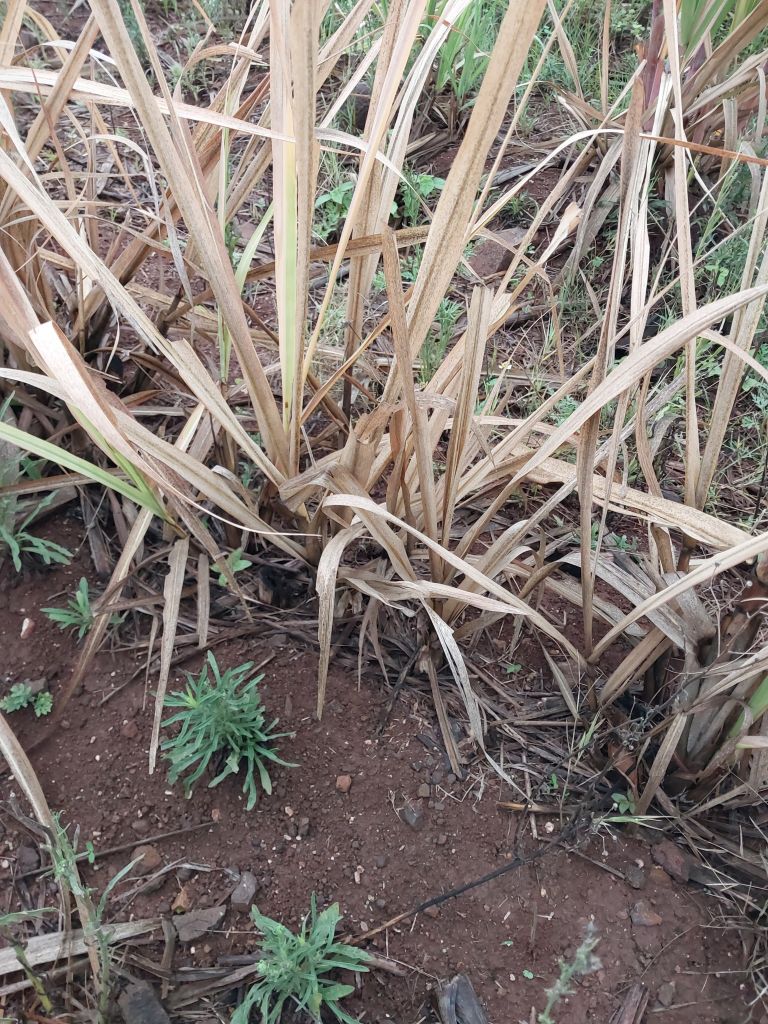
Label: Sett Rot